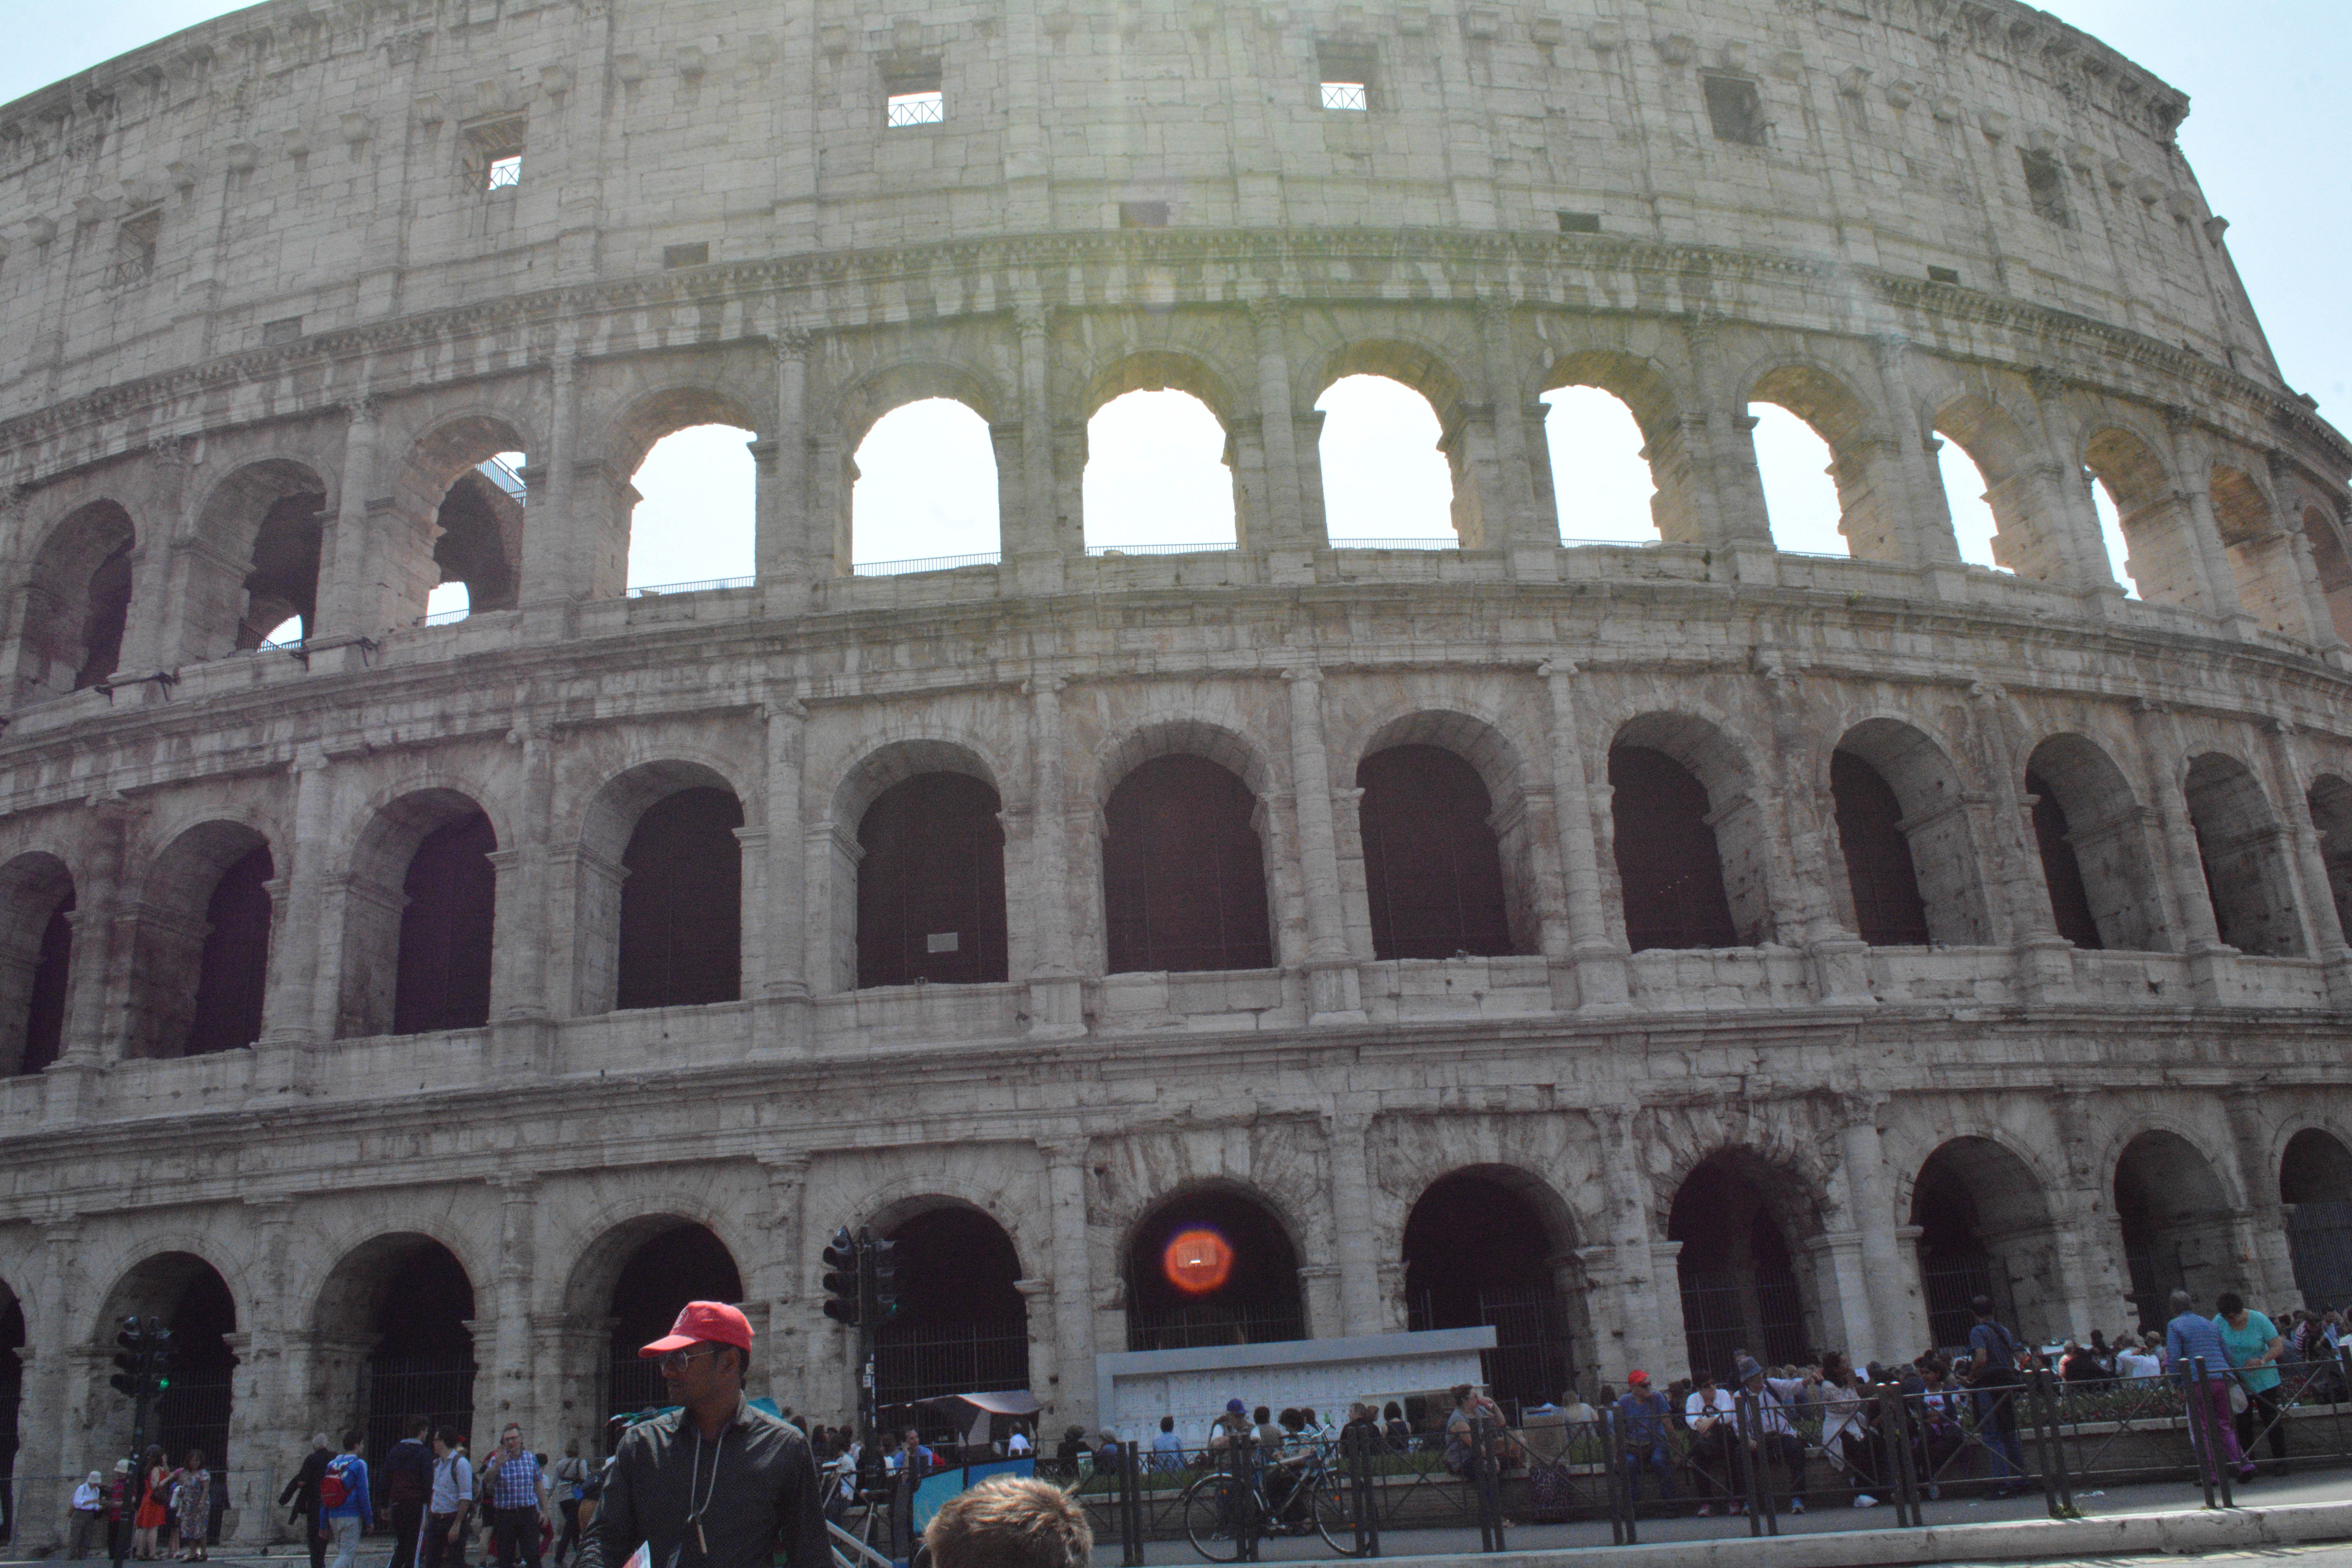
architecture, structure, monument, arch, landmark, stadium, arena, amphitheatre, bullring, basilica, ancient rome, ancient history, mecca, human settlement, sport venue, ancient roman architecture